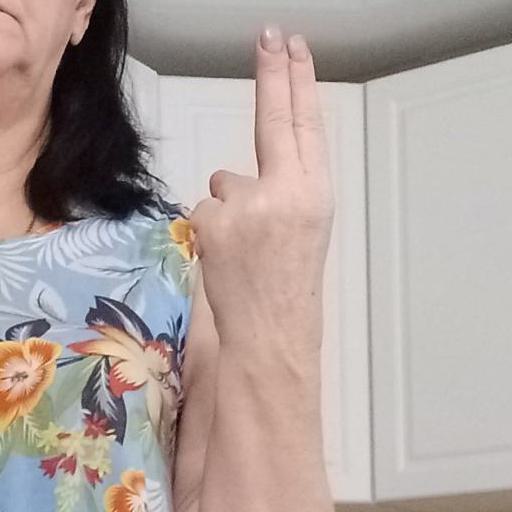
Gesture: two_up_inverted